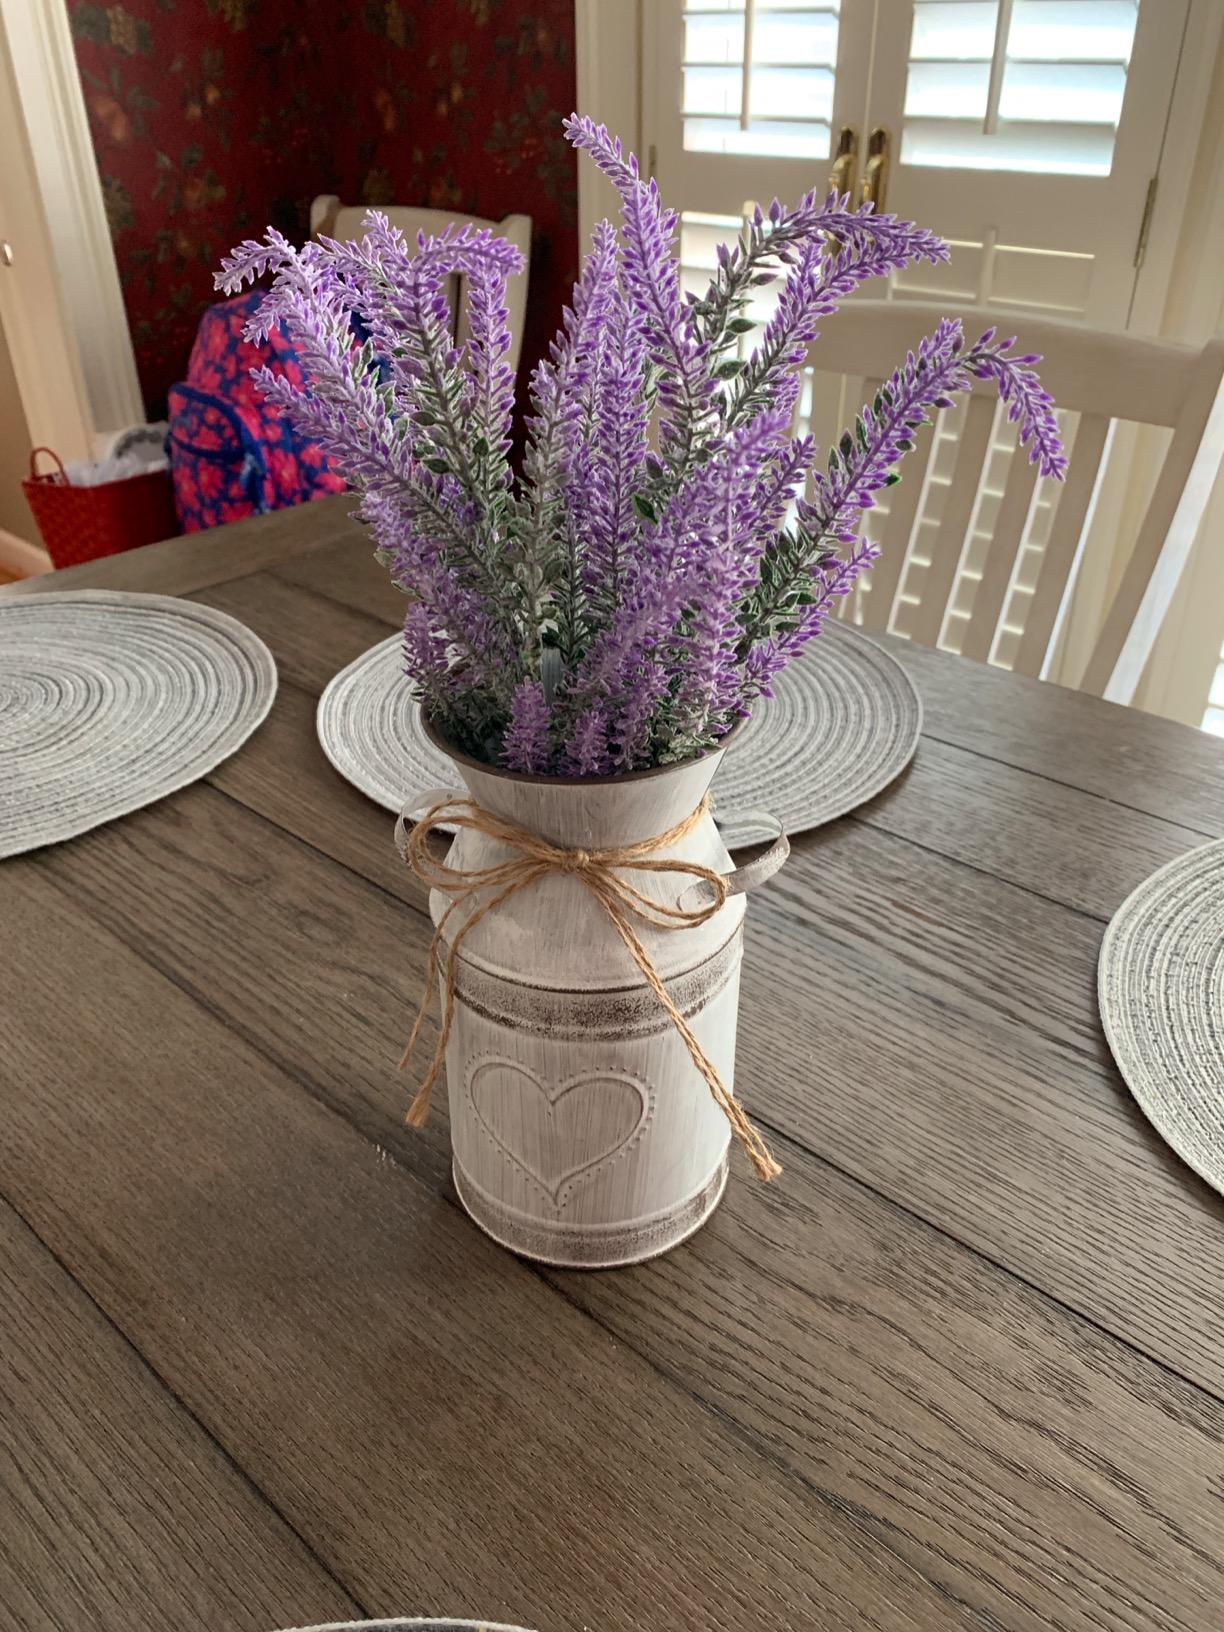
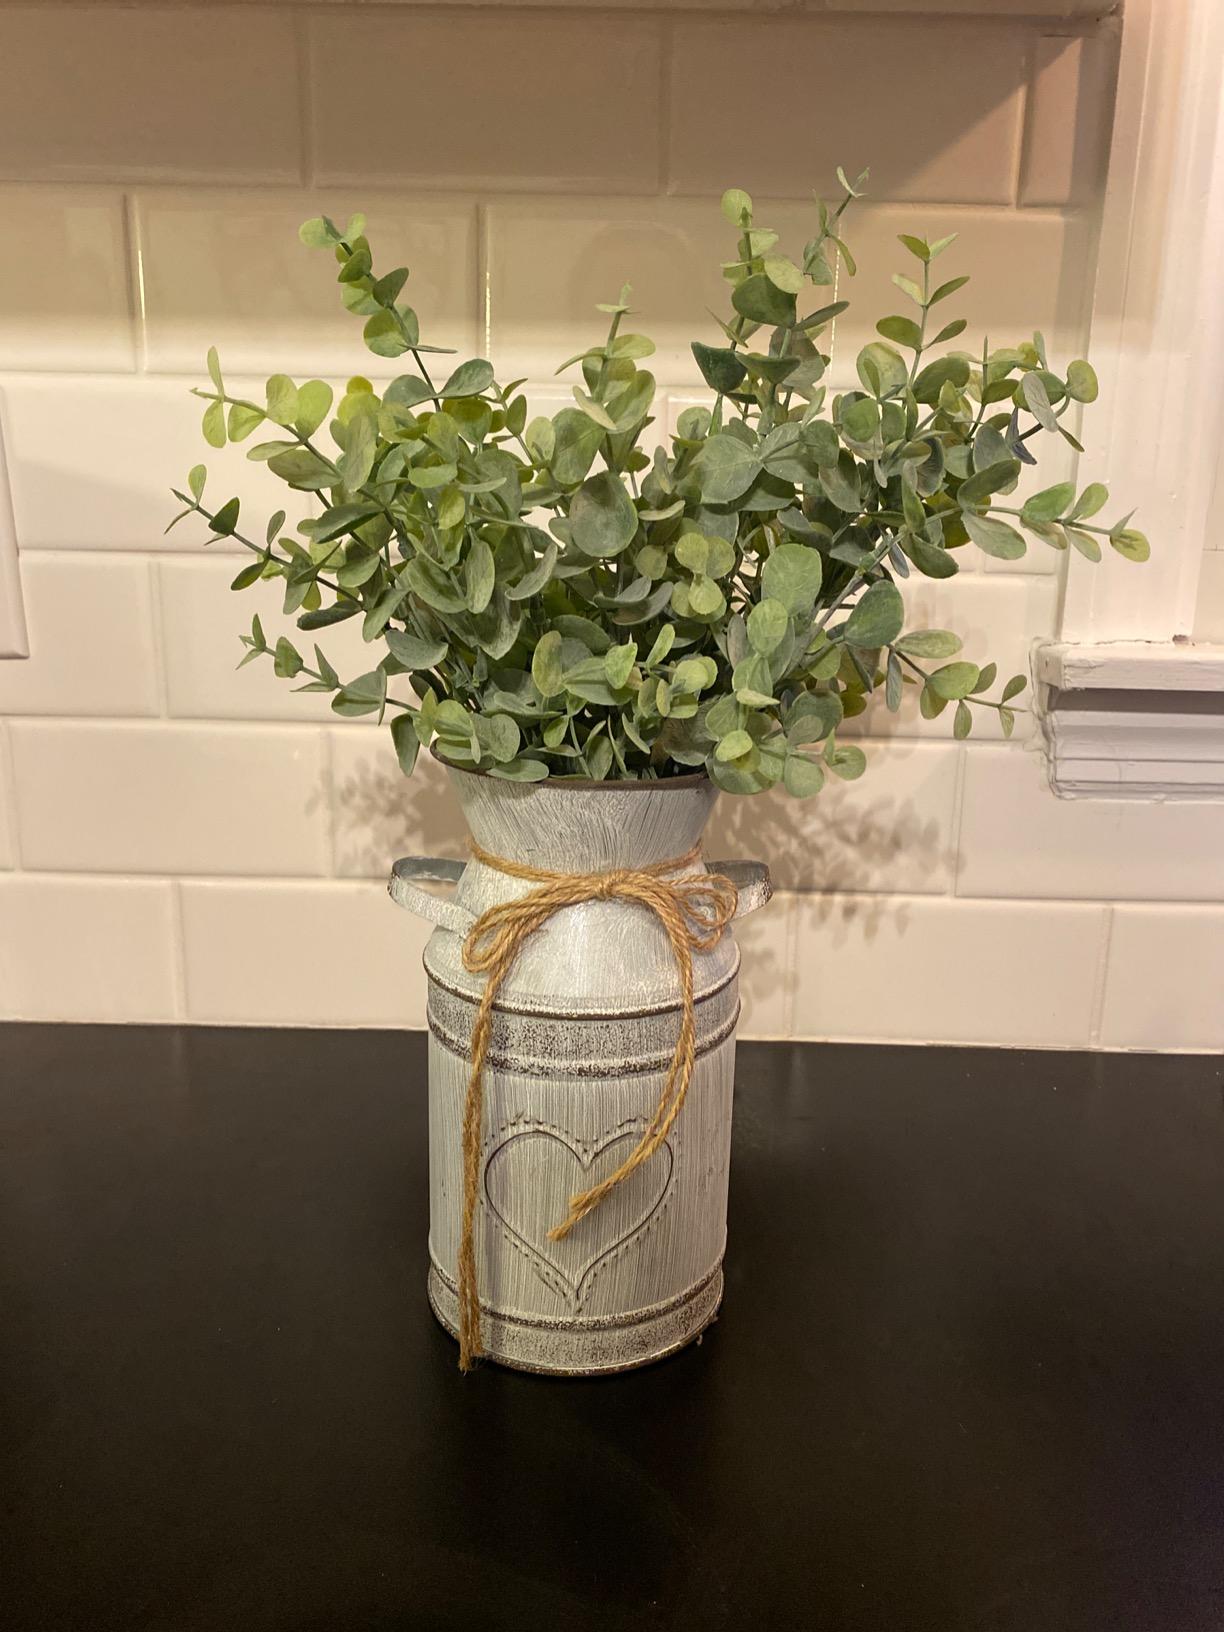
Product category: vase
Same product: yes